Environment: real
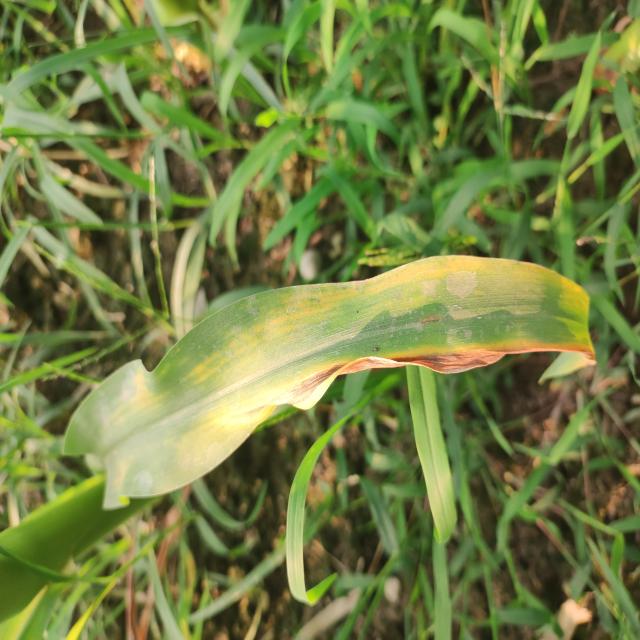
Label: potassium_deficiency